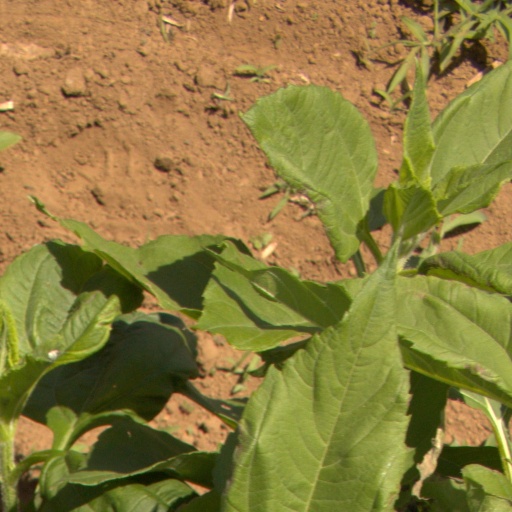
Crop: Jerusalem artichoke